Cannon Street station

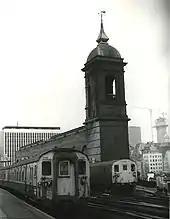
Cannon Street station in 1969, showing the easterly of the twin towers

Work on strengthening the bridge, by the addition of six new girders in between the existing ones, was completed in 1913.